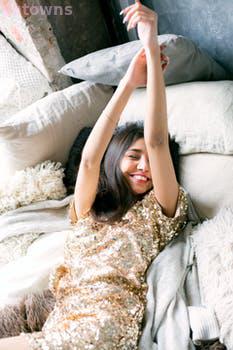
Label: Watermark